Thorvald Niss

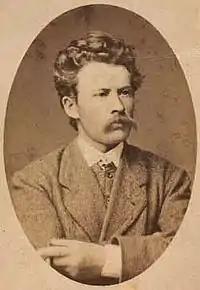
Thorvald Niss photographed by Heinrich Tönnies (1874)

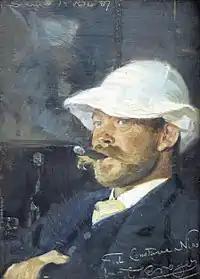
Thorvald Niss painted by Peder Severin Krøyer

Thorvald Simeon Niss (7 May 1842 – 11 May 1905) was a Danish landscape painter who became interested in marine art after becoming a member of the Skagen Painters.